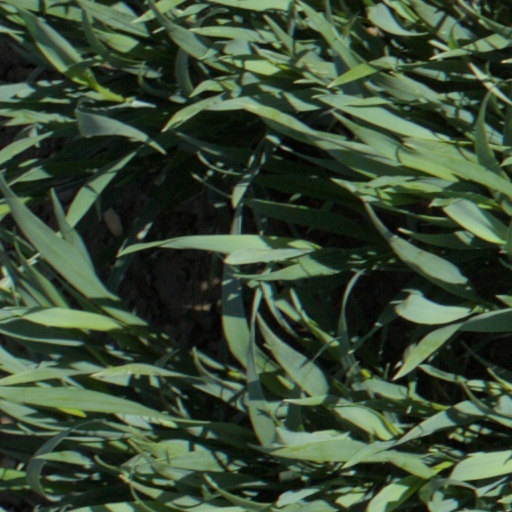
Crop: wheat